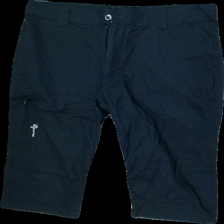
View: front
Type: Shorts
Category: Men
Brand: Not in the list
Brand text on label: PelleP
Colors: Blue
Material: 100% Cotton
Pattern: Logo print
Cut: Long
Size: XL
Season: All
Price range: 50-100
Recommended usage: Reuse
Description: Blue long shorts